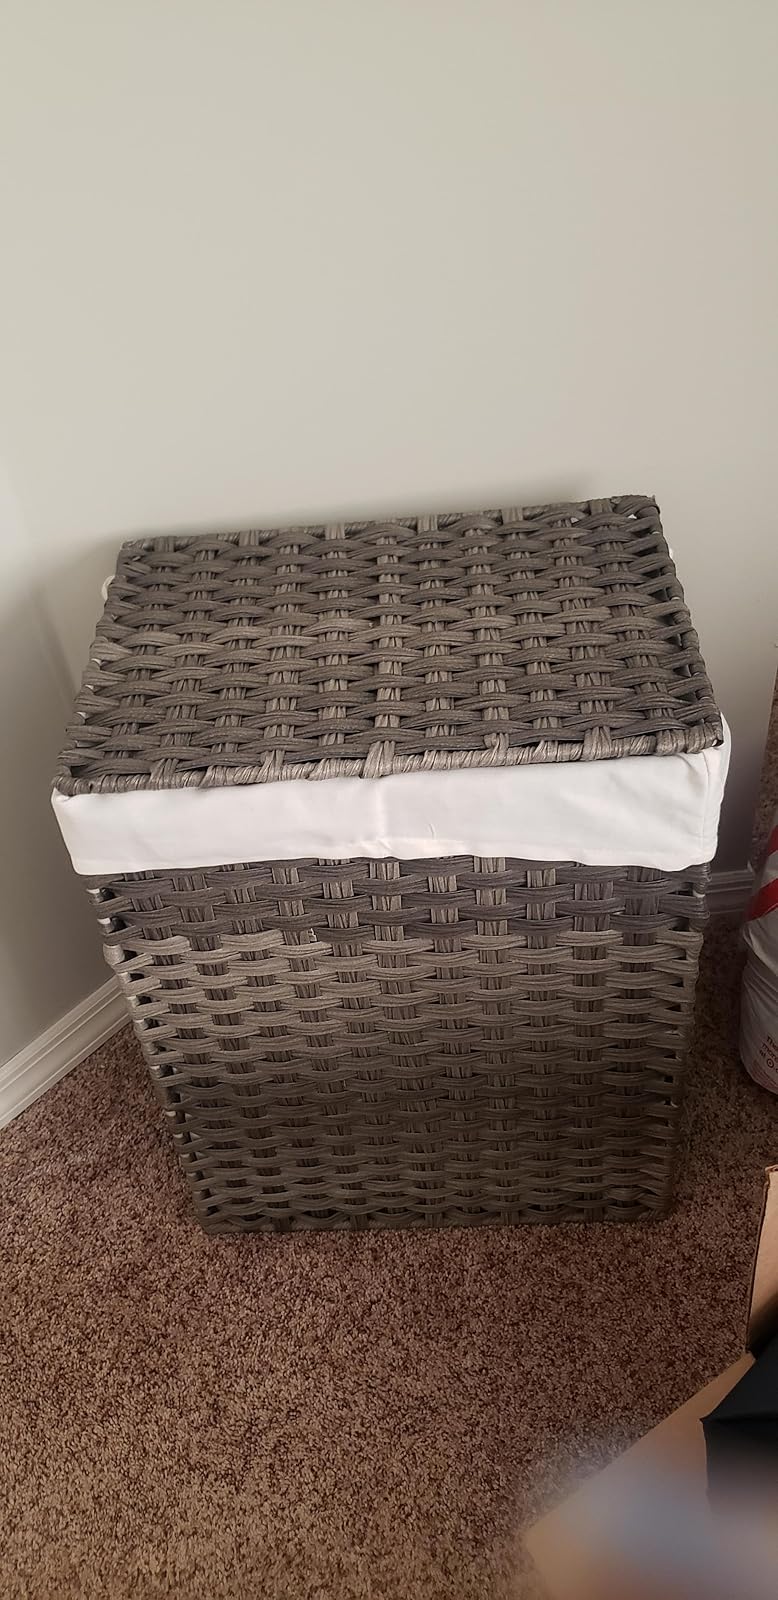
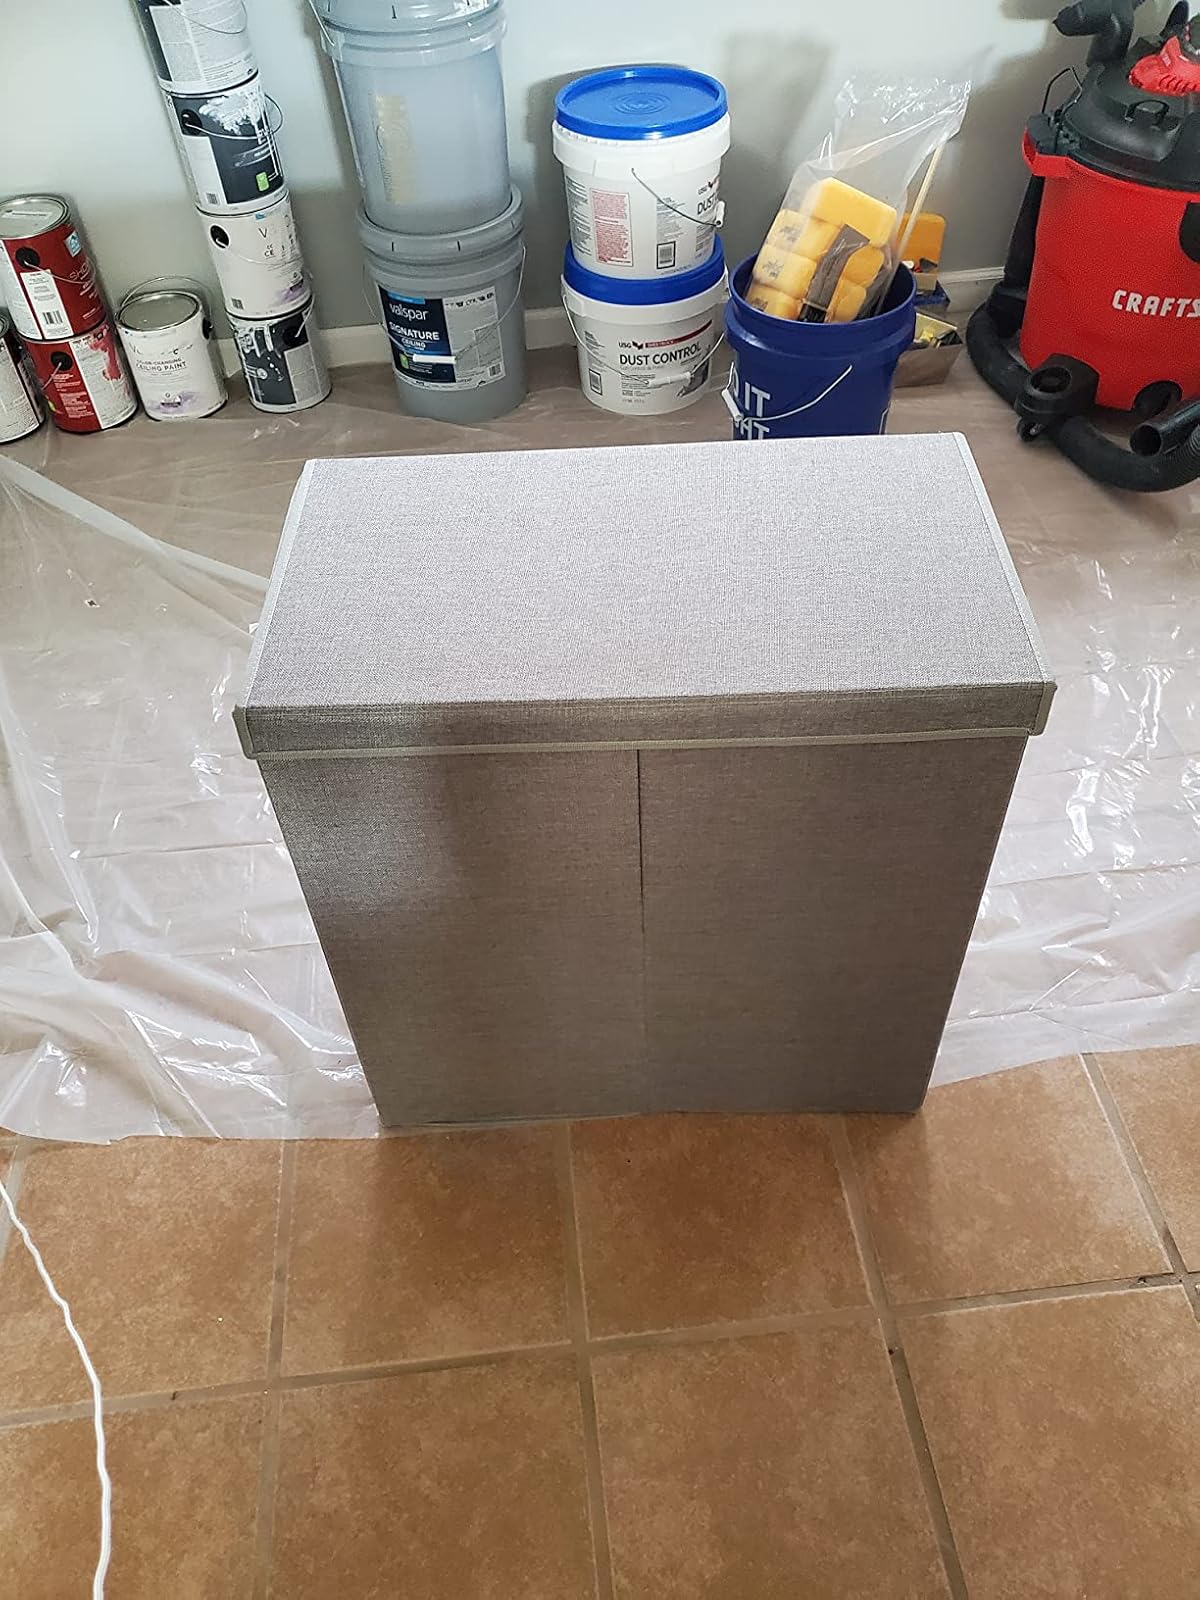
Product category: items_hamper
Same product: no